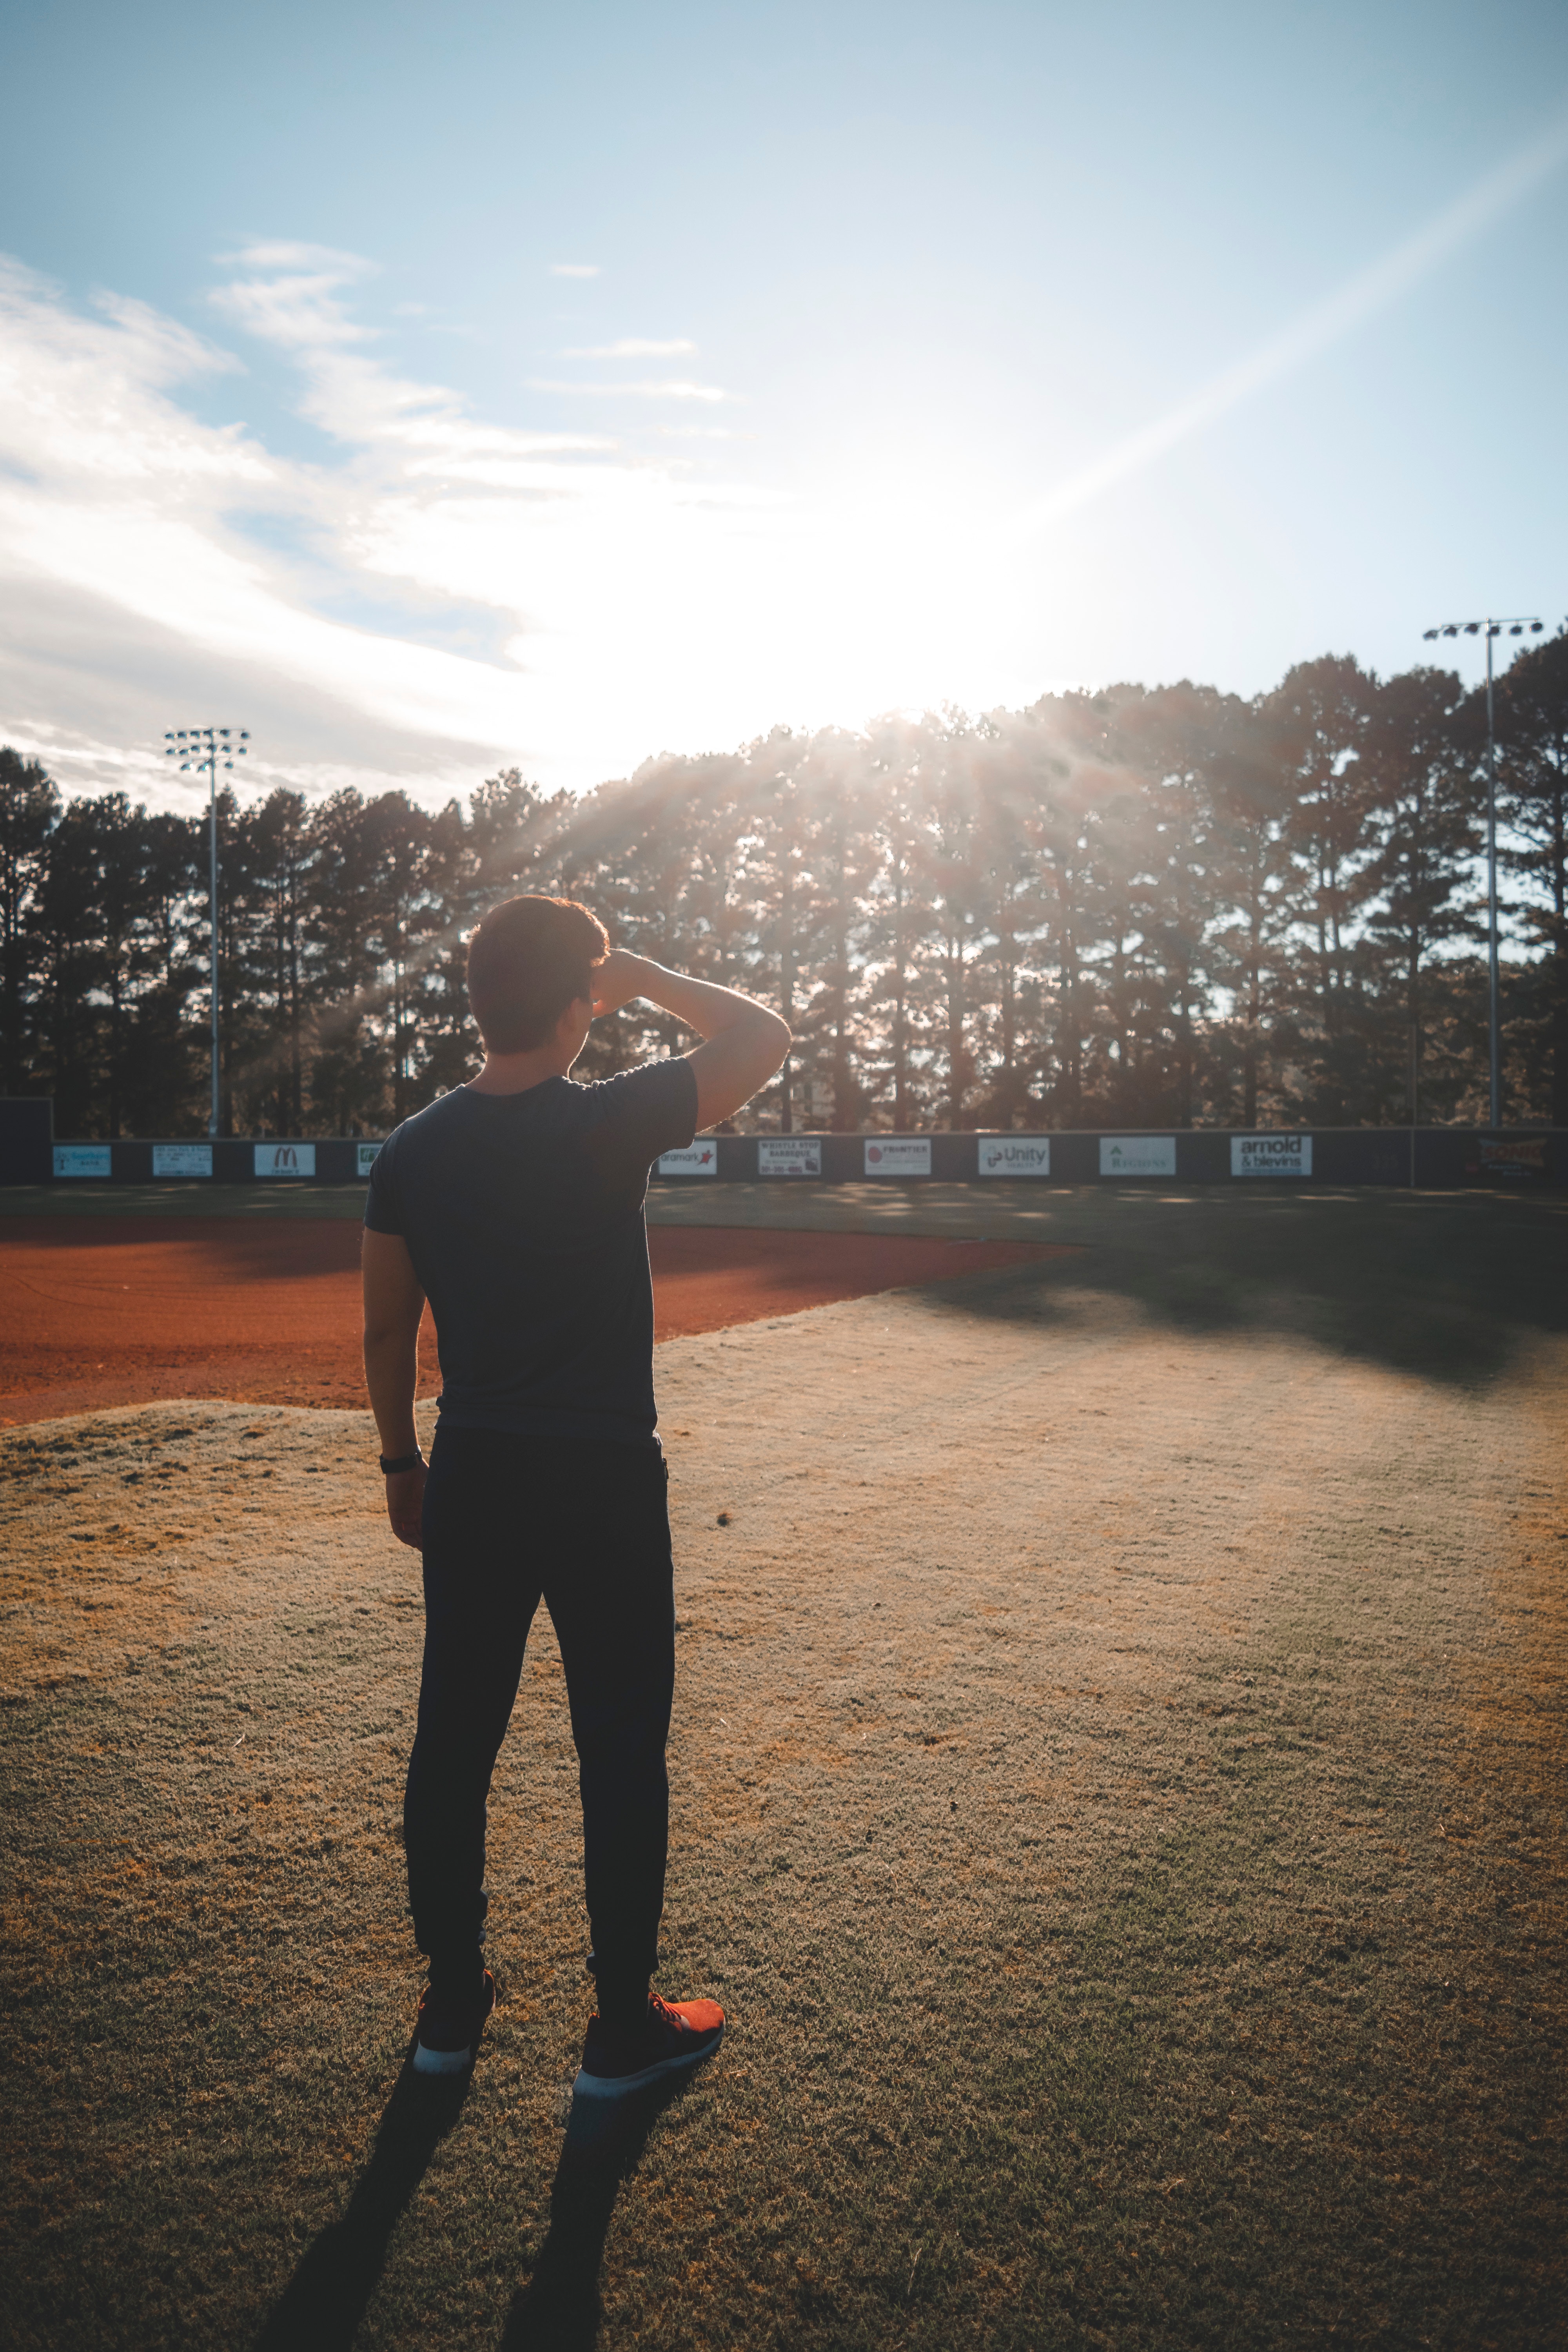
sky, photograph, man, standing, tree, cloud, male, morning, light, sunlight, photography, shadow, fun, plant, vacation, atmosphere, evening, recreation, girl, sunrise, silhouette, horizon, sun, backlighting, road, landscape, meteorological phenomenon, leisure